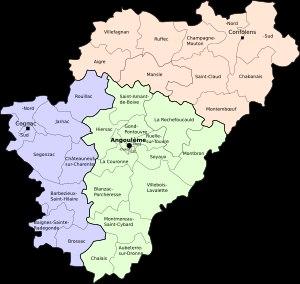
Le département de la Charente tel qu'il apparaît actuellement n'a subi aucune modification de ses limites départementales depuis sa création officielle le 4 mars 1790. Mais il n'en a pas été ainsi à l'intérieur où le nombre des arrondissements, cantons et communes a beaucoup varié dans le temps, surtout au XXᵉ siècle.
Le département de la Charente comprend trois arrondissements.
Le département de la Charente compte 19 cantons depuis 2015. Avant l'entrée en vigueur du redécoupage cantonal de 2014, le département comptait 35 cantons.
La Charente est un département français situé dans le Sud-Ouest de la France, dans la moitié nord de la région Nouvelle-Aquitaine.
La Charente est un département français créé en 1790 sur des critères géographiques, mais aussi historiques car la partie centrale correspond à l'ancien diocèse puis comté de l'Angoumois. Ce territoire, au cours de la période historique avant la Révolution, n'a jamais connu d'unité, ni politique, ni religieuse, ni judiciaire. Son histoire a souvent été associée à celle de l'Aquitaine, mais le comté d'Angoumois, berceau royal, a souvent eu une histoire singulière et a joué un rôle non négligeable dans l'histoire de France.